Steeple House railway station

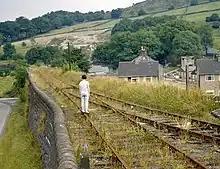
The line and station site in Spring 1967

The station at Steeple House opened in 1855, along with the stations at Middleton, Hopton, Longcliffe and Friden. It was located midway between the Middleton Incline and High Peak Junction. Due to the line being primarily used for movement of freight and goods, passenger services were not given priority and thus due to the amount of sidings and shunting movements along the line. Journeys were very slow and due to the limited populated places along the route, it was a sparsely populated part of the Peak District stops were opened. There was originally a bill to try and introduce through passenger services between Buxton and Steeple House but this was not approved. The only main populated places along this route would have been Cromford, Wirksworth, Buxton and Whaley Bridge. The line did offer though a convenient connection at Parsley Hay for both the Ashbourne Line and the former Manchester, Buxton, Matlock and Midland Junction Railway (now part of the Derwent Valley Line at Whatstandwell Bridge.